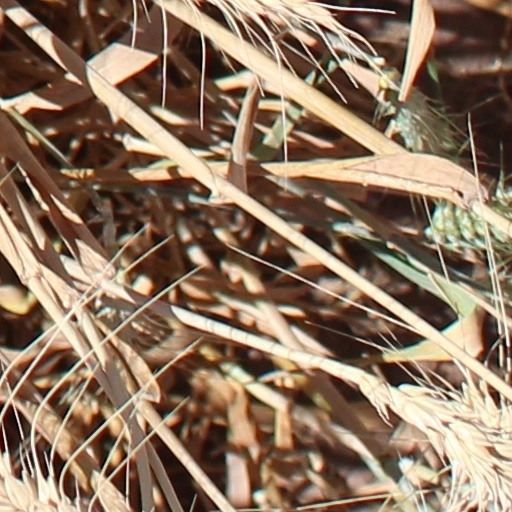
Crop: wheat